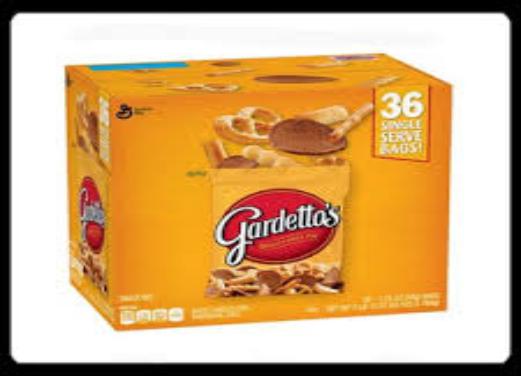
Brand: Gardetto's
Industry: Food